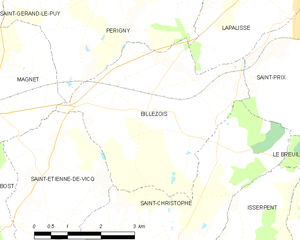
Carte des communes françaises: Billezois